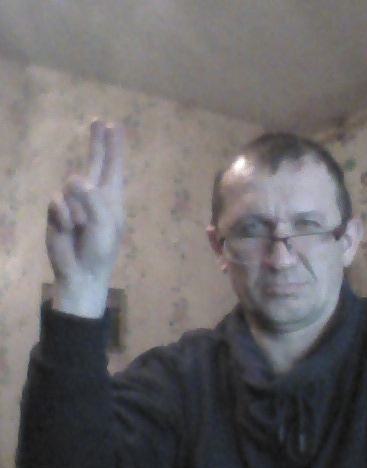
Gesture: two_up